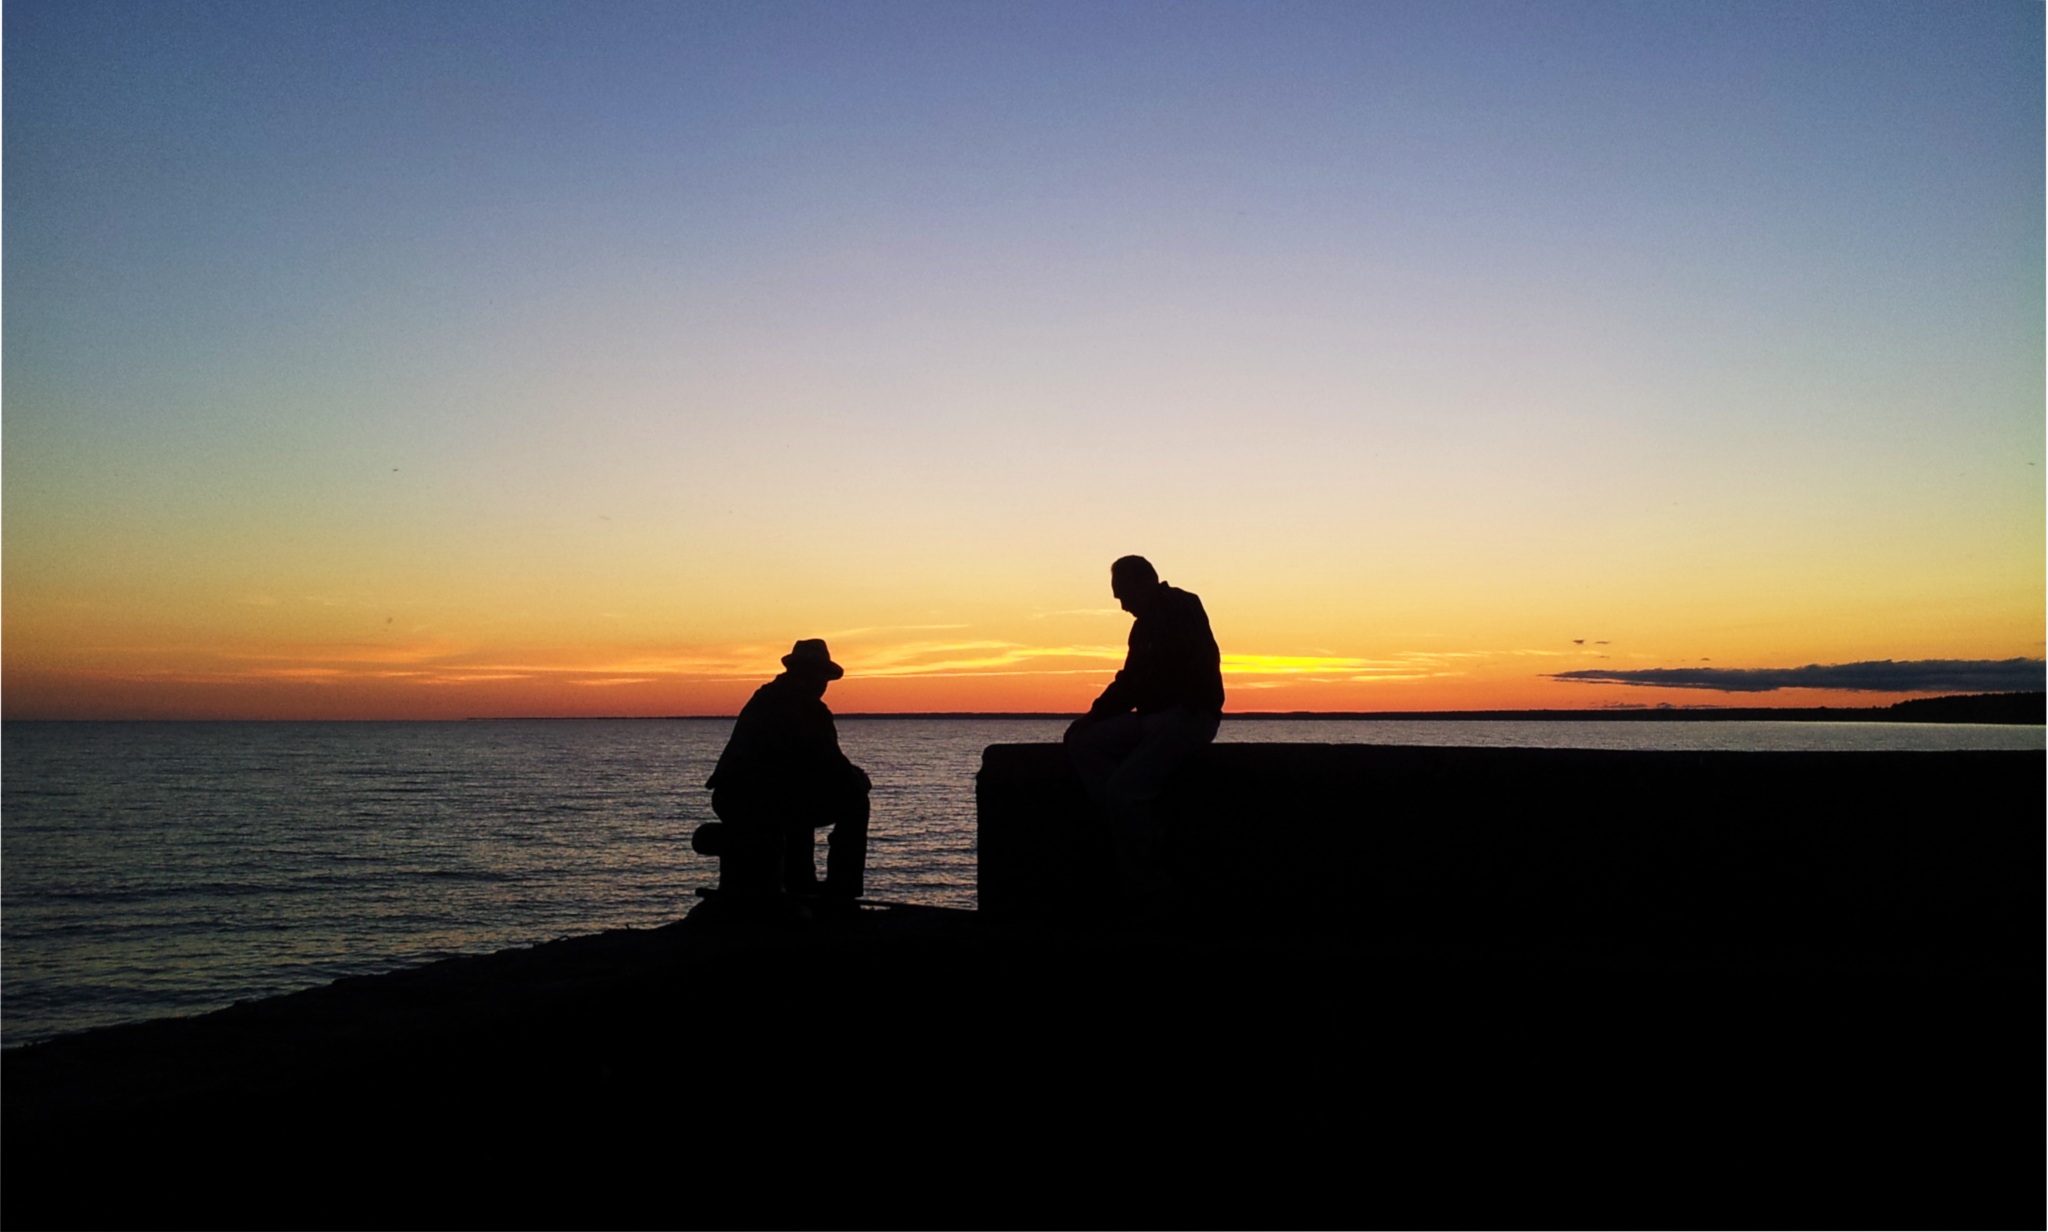
beach, sea, coast, nature, ocean, horizon, silhouette, people, sunrise, sunset, sunlight, morning, dawn, summer, vacation, travel, dusk, evening, fishing, seascape, fishermen, russia, sunset on the sea, water ripple, evening shore